Marilyn Hall Patel

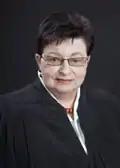

Marilyn Hall Patel (born September 2, 1938) is a former United States district judge of the United States District Court for the Northern District of California.